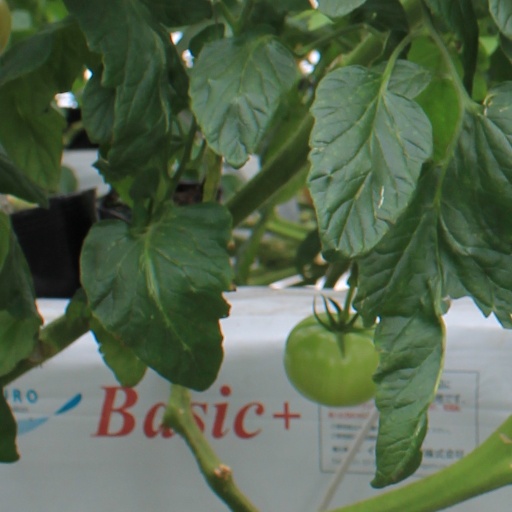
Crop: tomato